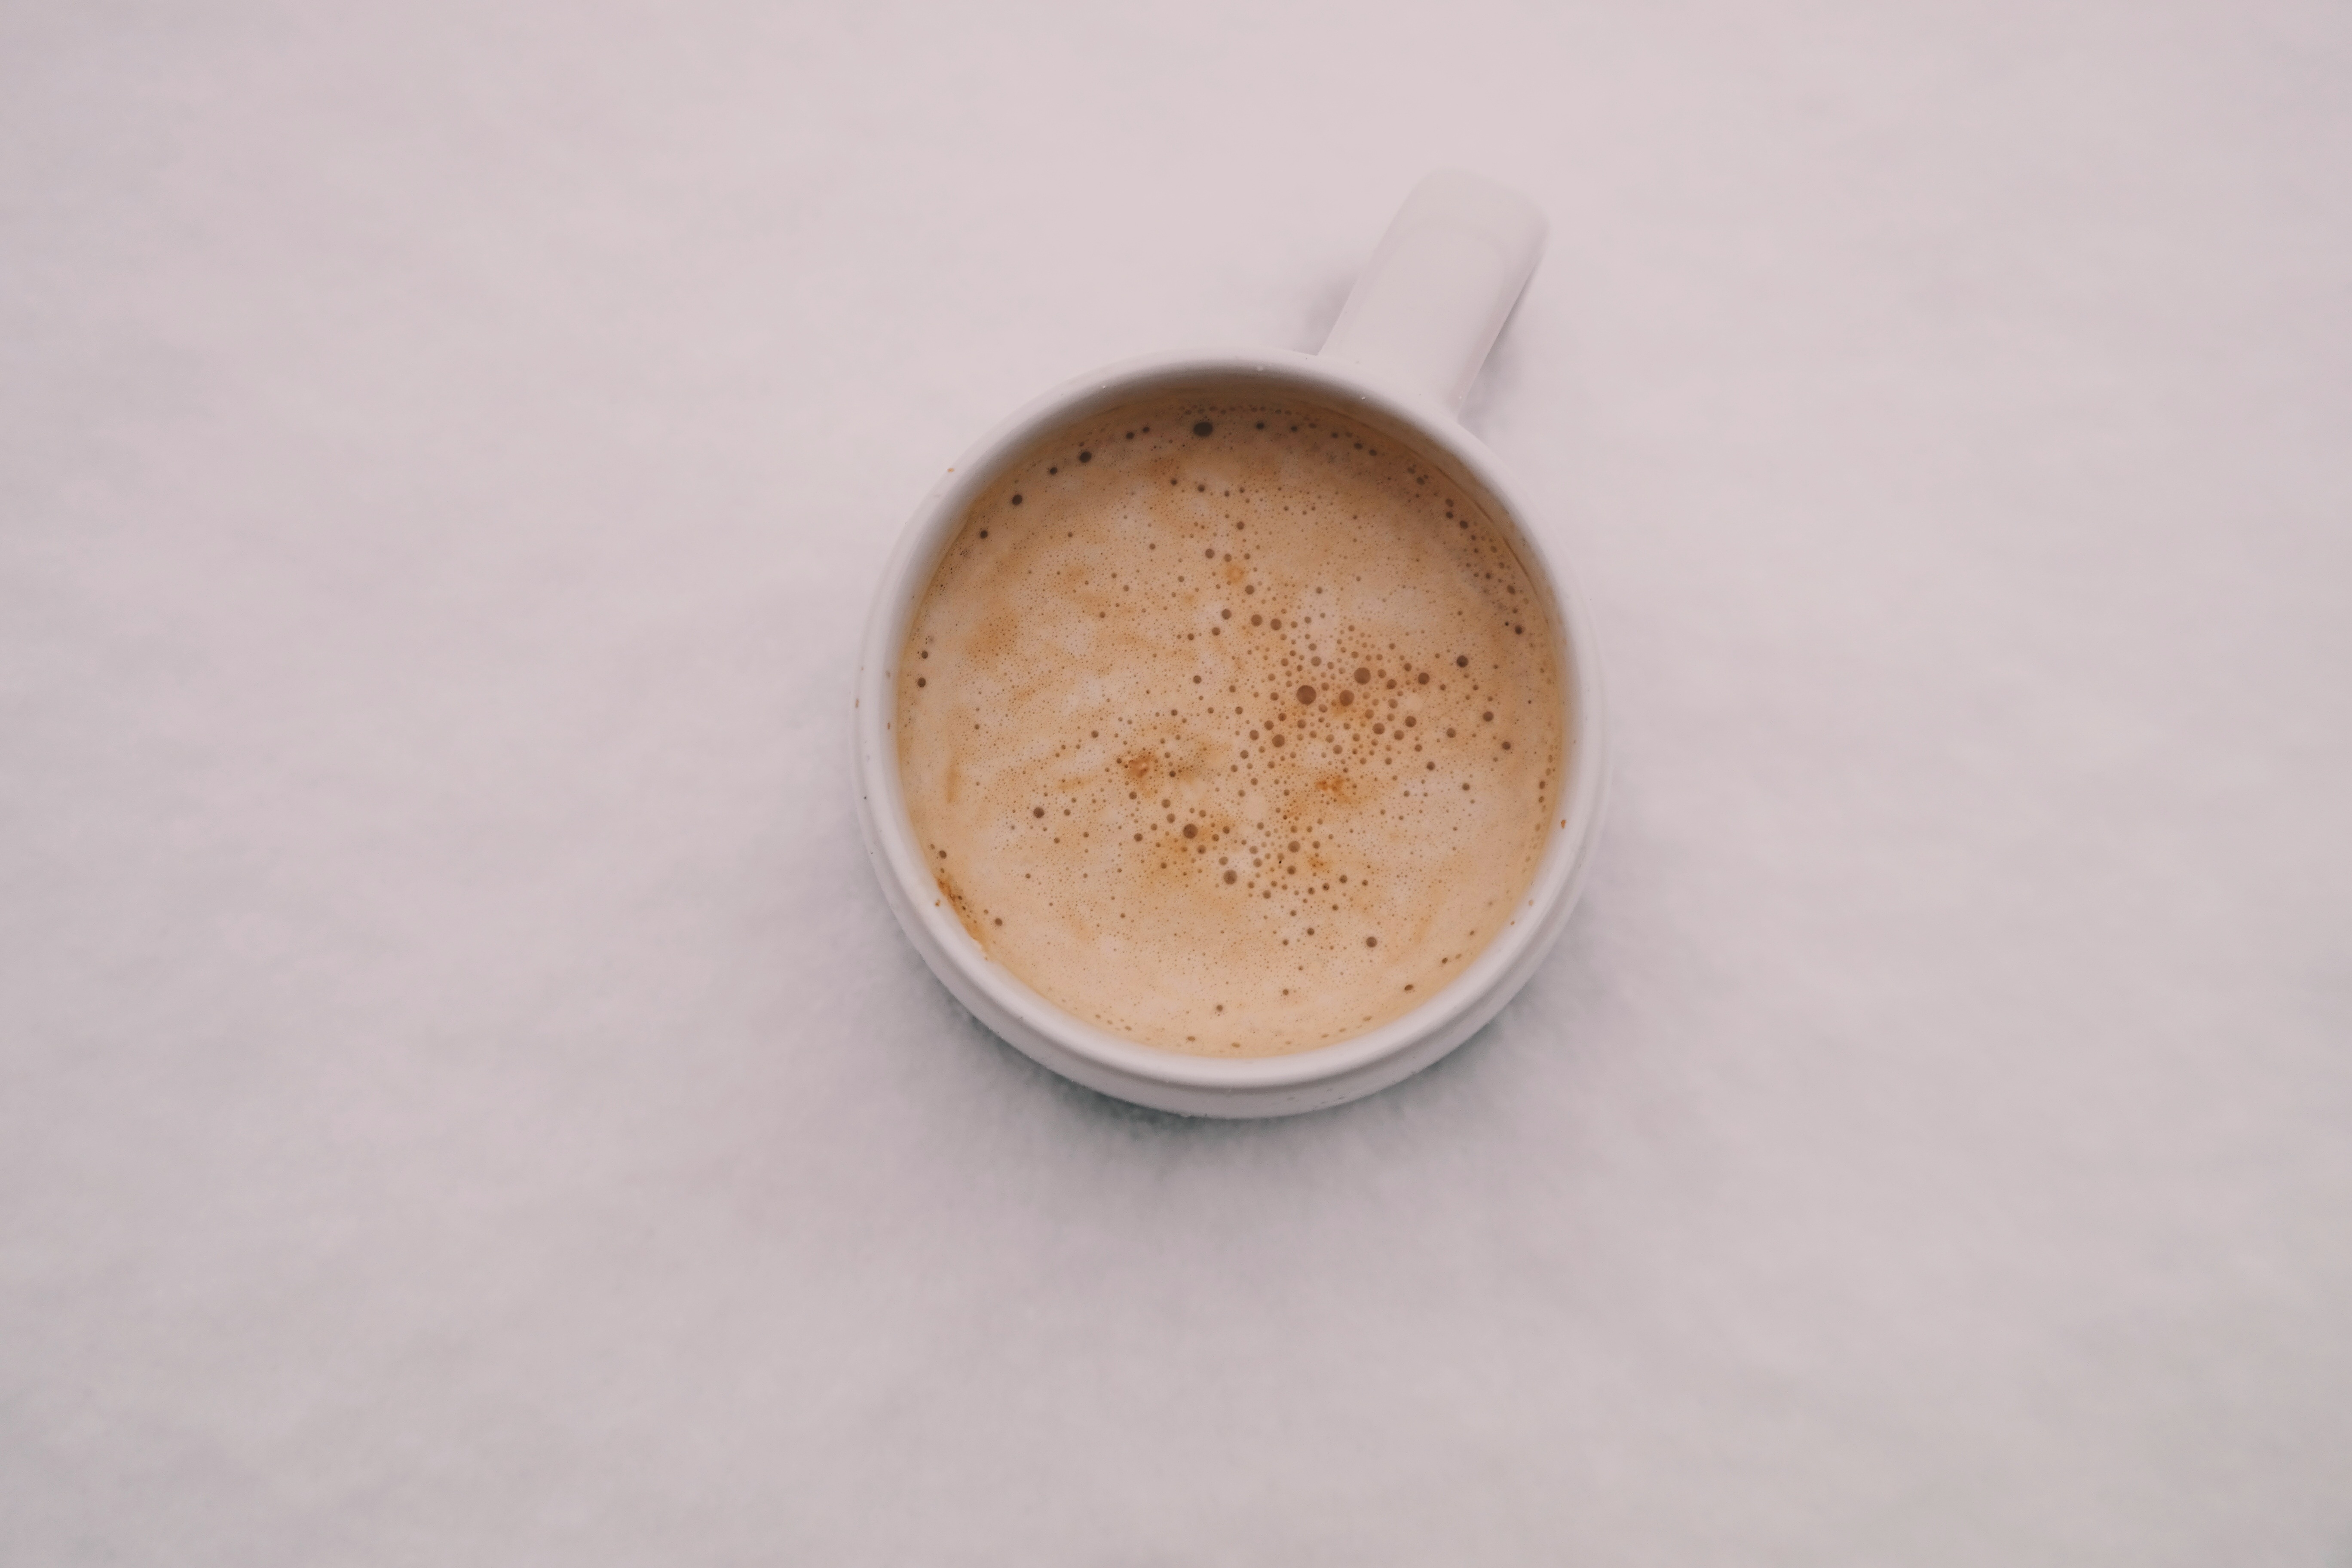
cafe, coffee, cup, latte, hot chocolate, cappuccino, food, flavour, beverage, drink, leisure, chocolate, mug, cream, relaxing, human body, caffeine, eye, skin, milky, organ, flavor, frothy, hot beverage